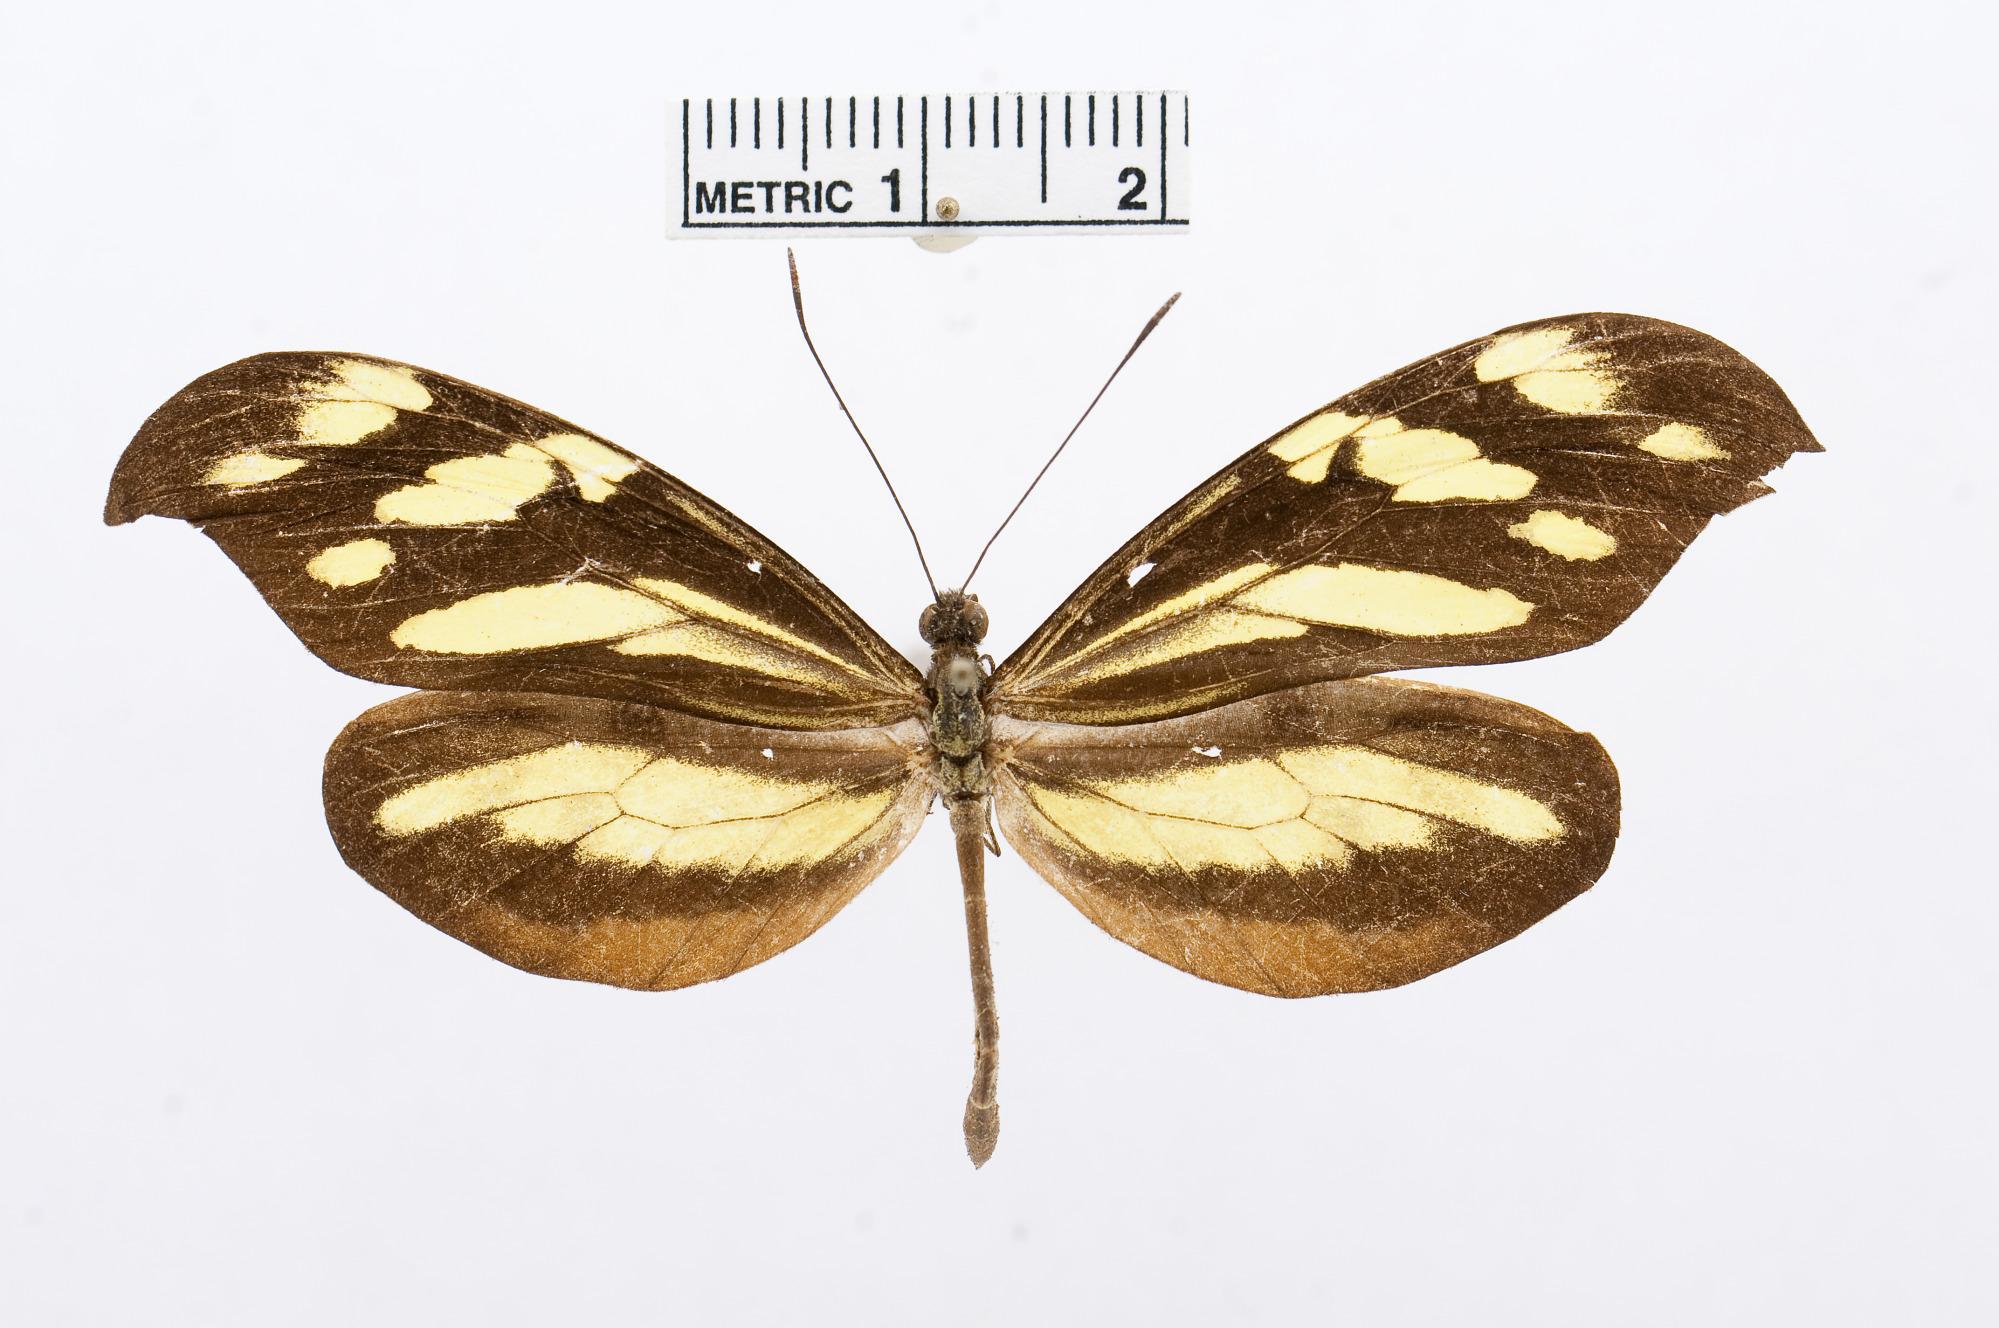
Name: Dismorphia spio
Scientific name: Dismorphia spio
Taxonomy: Animalia, Arthropoda, Hexapoda, Insecta, Lepidoptera, Pieridae, Dismorphiinae